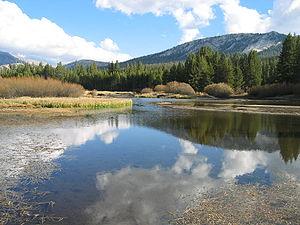
Le parc national de Yosemite est un parc national américain situé dans les montagnes de la Sierra Nevada, dans l'est de la Californie. Avec une superficie totale de 3 081 km², il est le troisième plus grand parc de Californie. Classé parc national le 1ᵉʳ octobre 1890, le Yosemite est le deuxième plus ancien de l’histoire américaine, après celui de Yellowstone. Plus de 3,5 millions de touristes le fréquentent chaque année avec un record de 5 millions en 2016, ce qui en fait, avec le Grand Canyon et les Great Smoky Mountains, l’un des sites naturels les plus visités du pays. Ses chutes d’eau et ses dômes granitiques spectaculaires attirent chaque année des milliers de randonneurs et de grimpeurs venant du monde entier. Le Yosemite est un parc de haute montagne dont la diversité naturelle et paysagère a été reconnue patrimoine mondial par l’UNESCO en 1984. Mais l’intense fréquentation touristique, au printemps et en été, pose des problèmes environnementaux dans la vallée de Yosemite.